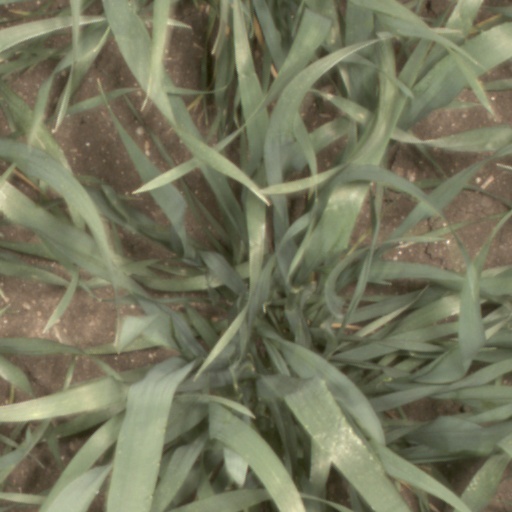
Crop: wheat